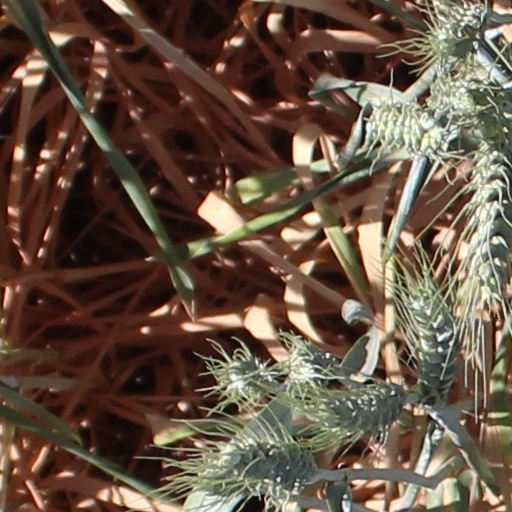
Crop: wheat